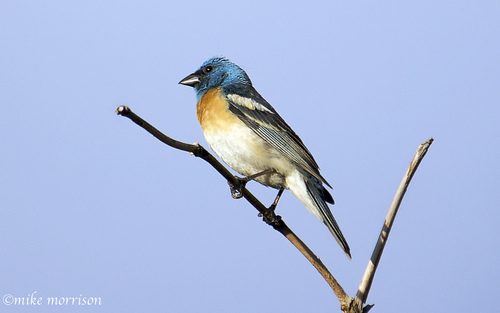
this bird has a bright blue head, light brown breast, and white belly.
the black wings have two white wingbars, the bill is short and pointed, and the head is small compared to the body."
the bird has a blue head and a white body with a brown neck.
this bird has a vibrant blue head and a white belly, which fades to an orange breast.
this bird is white, brown, and blue and has a very short beak.
a small colorful bird with bright teal head, face and throat, orange breast and white along its vent.
a bird with a black bill, white belly and blue crown.
a bird with a large beak, blue head with a brown neck and white belly with brown colored wings.
this bird has a blue crown as well as a brown throat
this bird is white with blue and has a very short beak.
Species: Lazuli Bunting